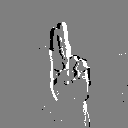
ASL letter: u